Old Probst Church

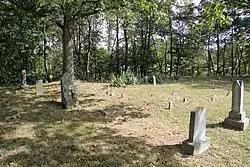
Old Probst Lutheran Church Marker

Old Probst Church, also known as Propst Lutheran Church, is a historic Lutheran church located near Brandywine, Pendleton County, West Virginia. It was built about 1887, and is a rectangular frame building with clapboard siding on a cut stone foundation. The church was in use until 1920, then renovated starting in 1968 for use as a community center. The surrounding property includes the site of the first church, built about 1769. A second log church building was removed from the site in 1885, and used as a house, and later a barn.